Community post office

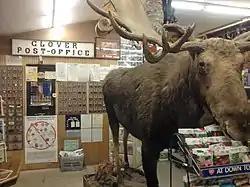
Interior of a community post office in Glover, Vermont

A community post office (CPO) is a facility of the United States Postal Service located in and operated by a non-postal facility, such as a store. Also known by other terms, such as "contract postal unit", or "contract station", such a facility is a post office selling postal products and services at prices identical to those of a regular post office. In exchange for staffing the post office with its own employees, the owner of the facility is paid by the Postal Service in proportion to sales. A similar concept, the "village post office", was introduced in 2011; like the community post office, a village post office operates out of a private facility, but it offers fewer services than a community post office.